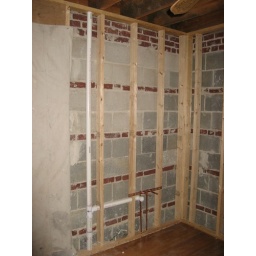
Plumbing set up for new kitchen corner sink. They are setting up a temp sink here in the mean time.